Center Stage (1991 film)

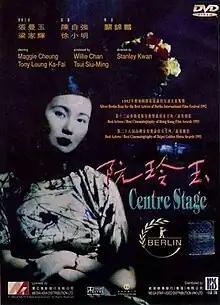

Center Stage, also known as Actress and Yuen Ling-yuk, is a 1991 Hong Kong biographical drama film directed by Stanley Kwan. It follows the life and career of silent film actress Ruan Lingyu (1910–1935), portrayed by Maggie Cheung.